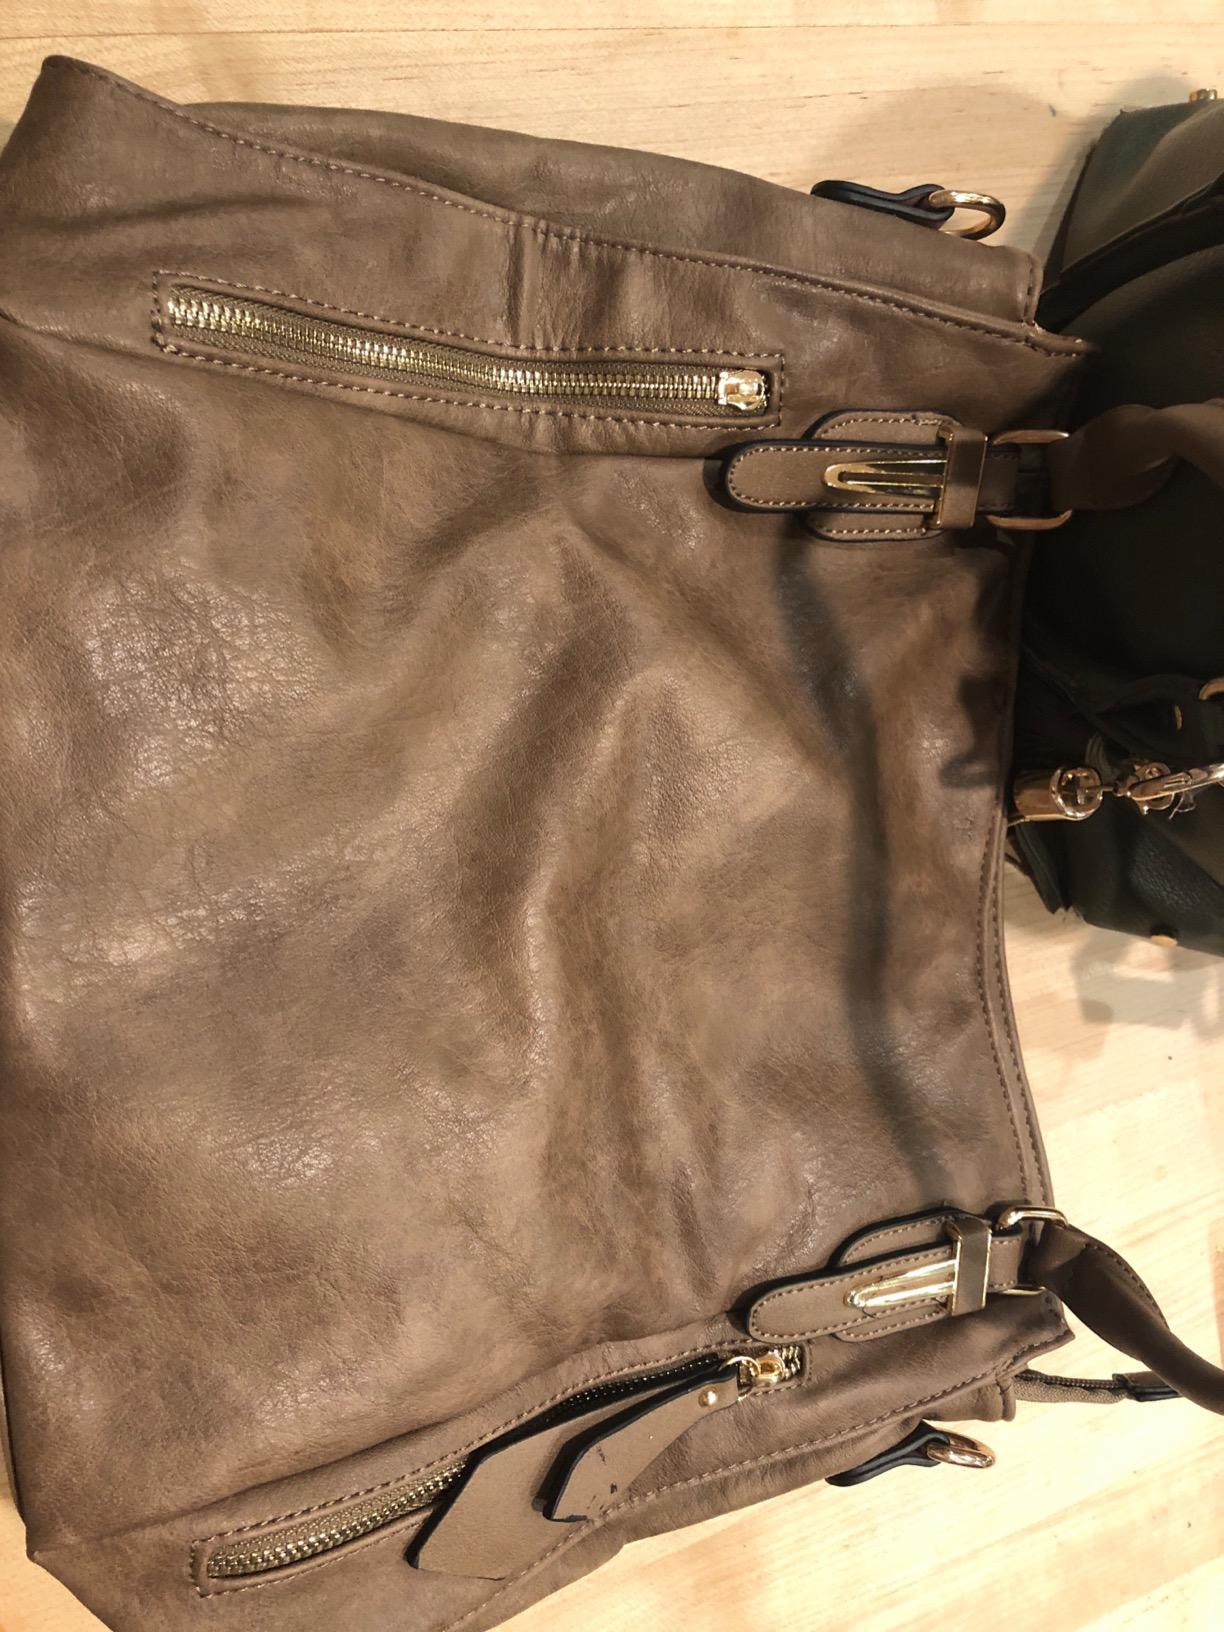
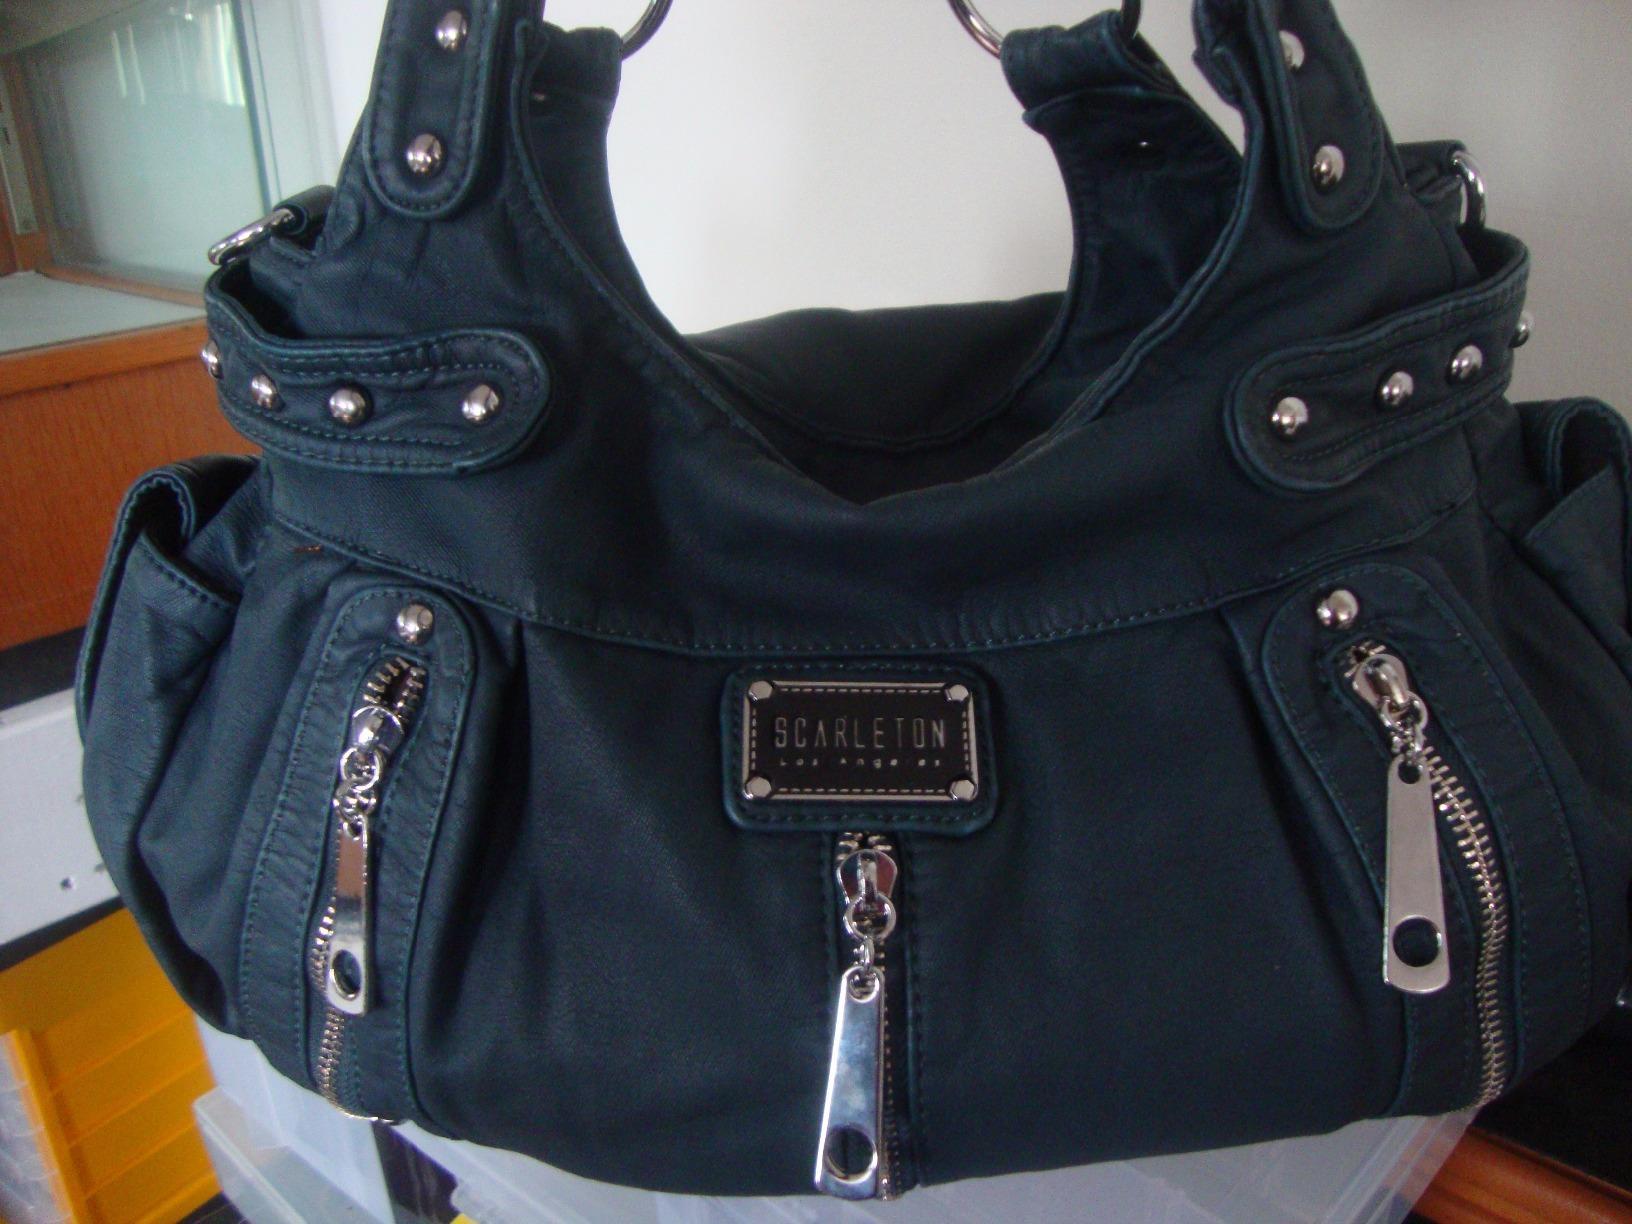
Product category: accessories_handbag
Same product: no